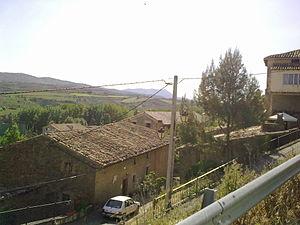
Navardún le 23 mai 2010. Espagne.
Navardún est une commune d’Espagne, dans la province de Saragosse, communauté autonome d'Aragon, de la comarque de Cinco Villas.